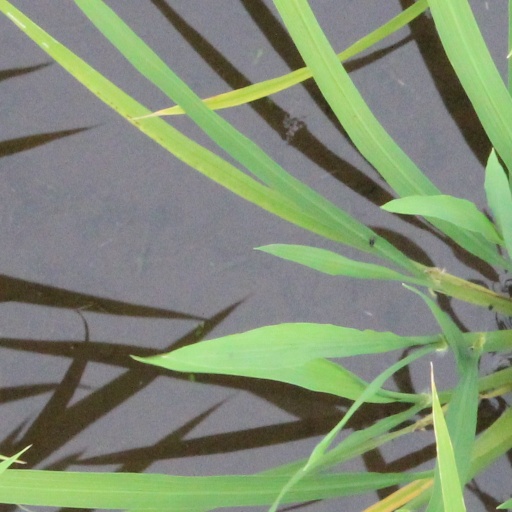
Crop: rice